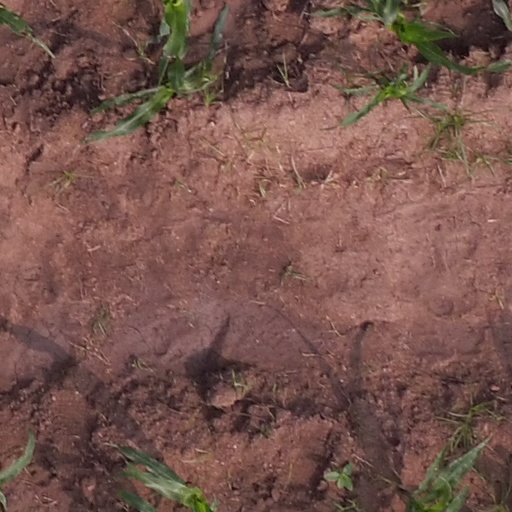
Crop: maize; corn